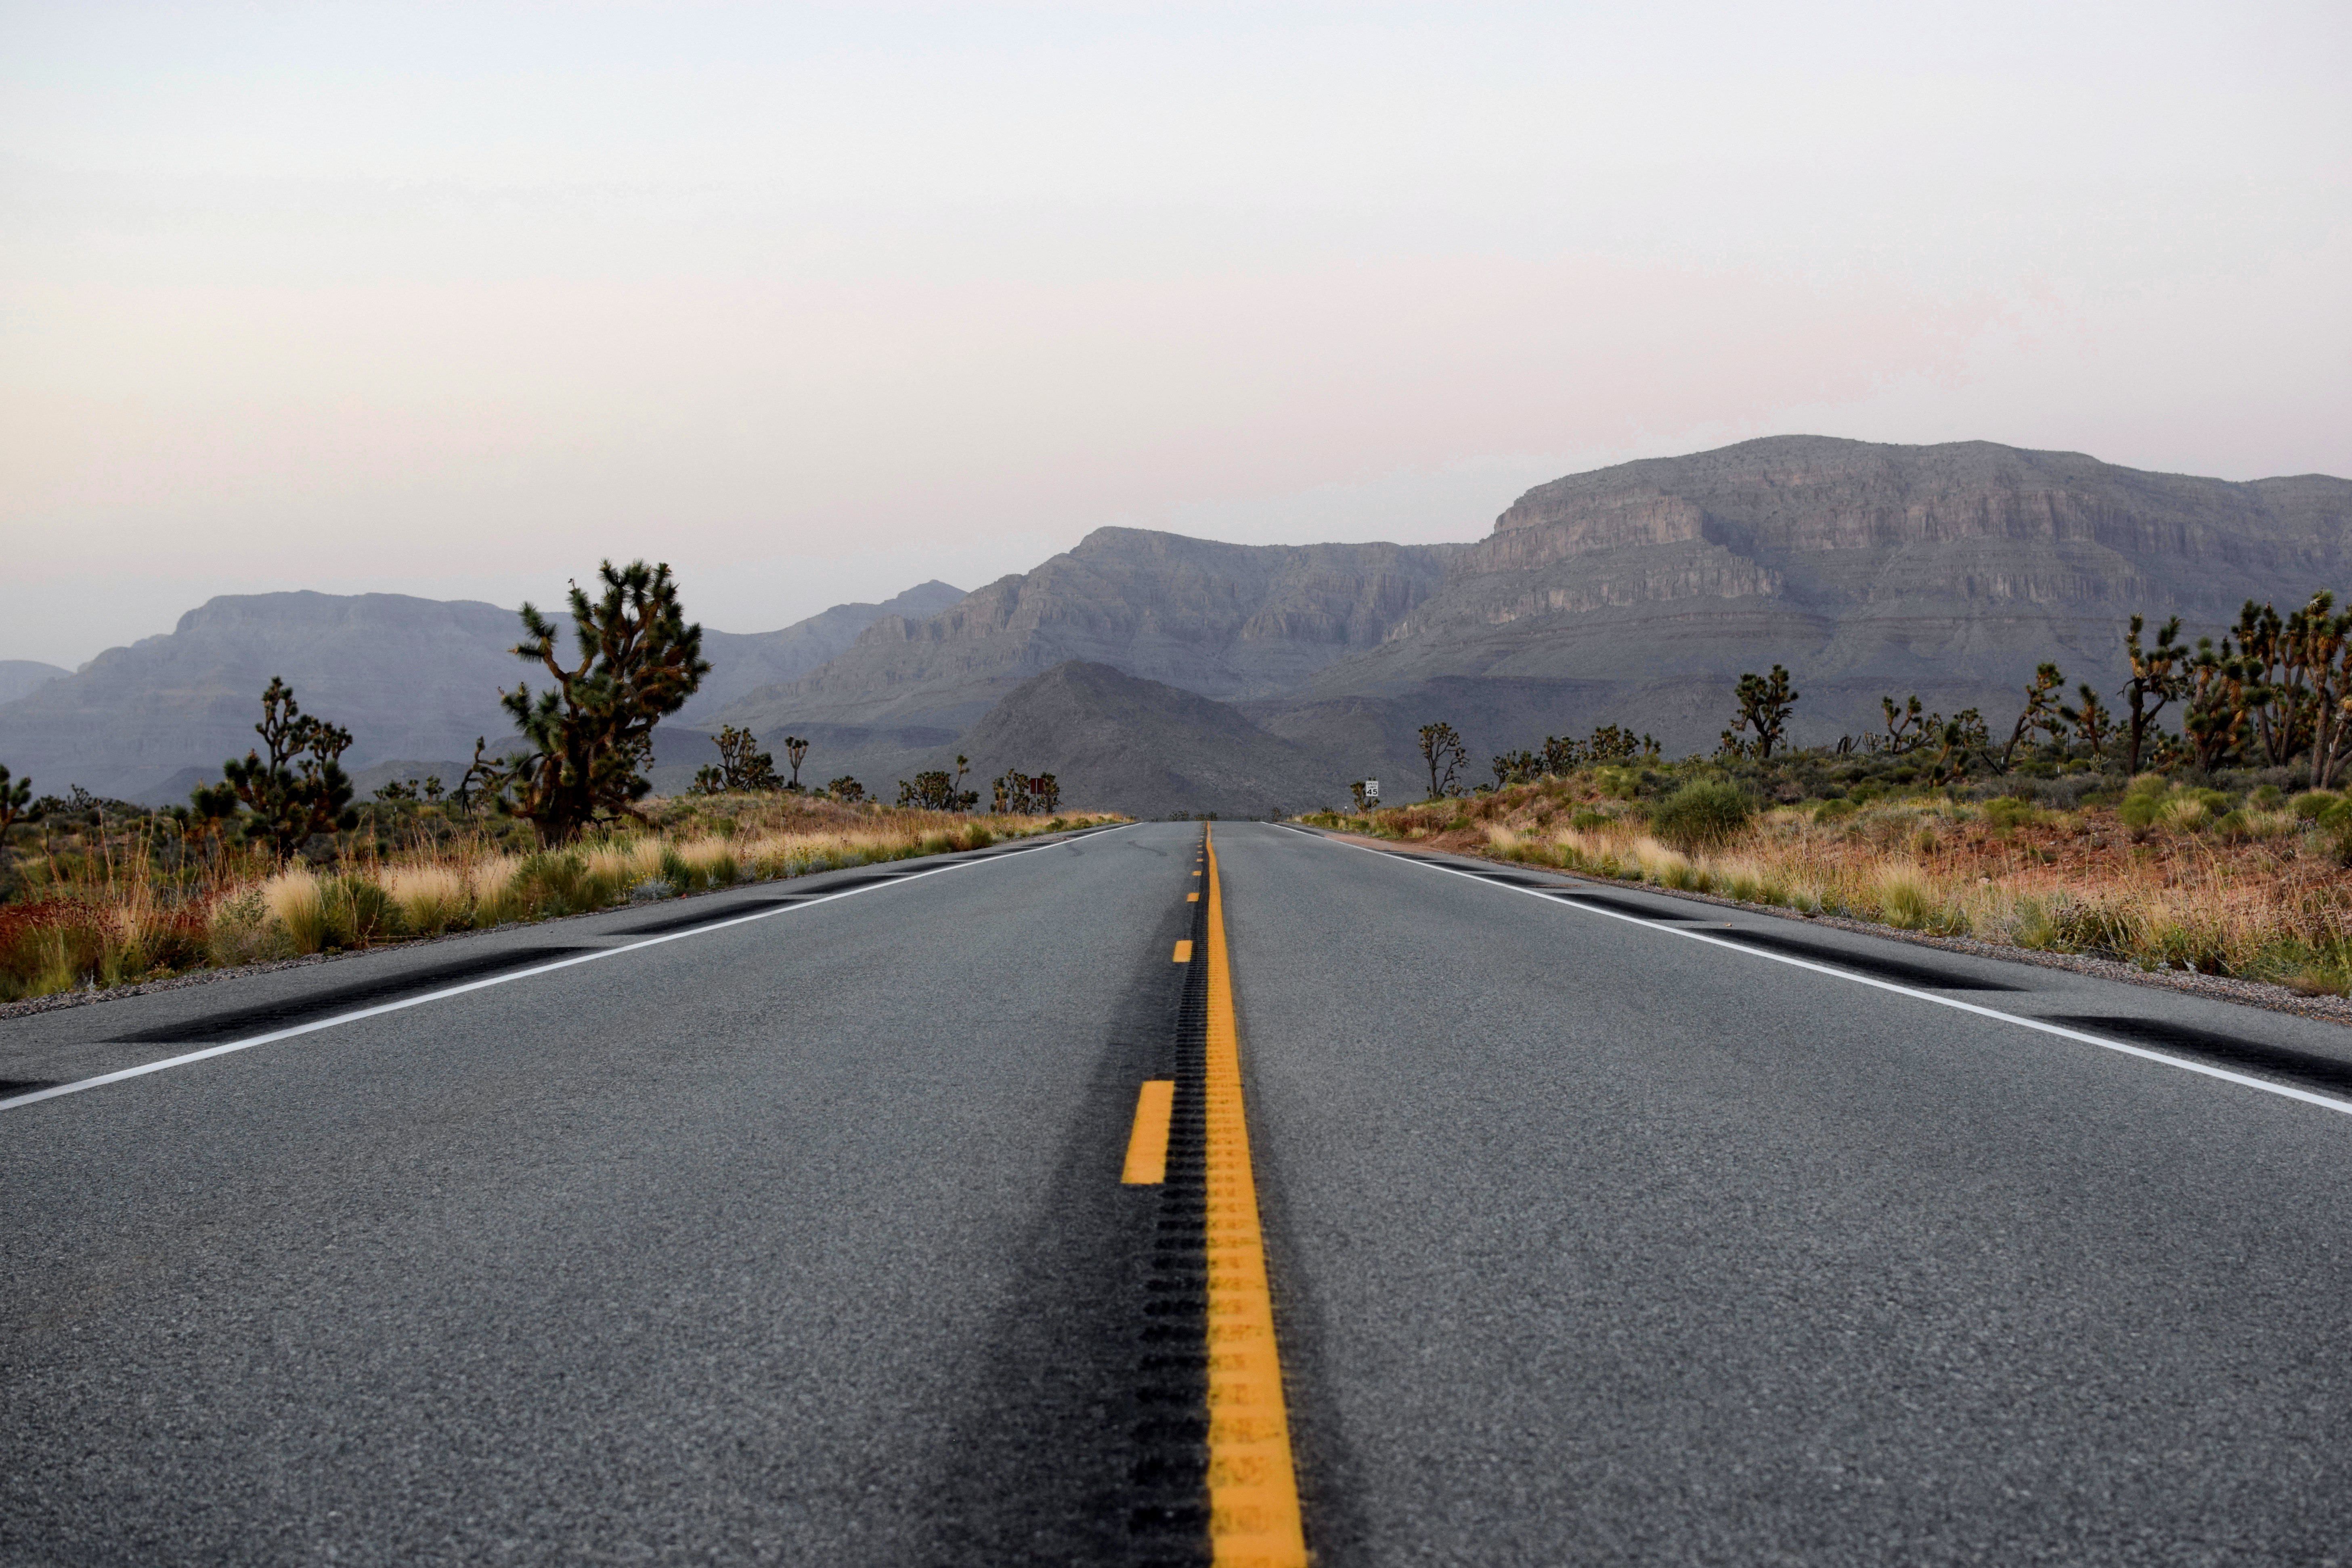
landscape, nature, grass, horizon, mountain, sky, road, morning, hill, highway, driving, asphalt, travel, drive, lane, road trip, infrastructure, mountain pass, road surface, atmospheric phenomenon, nonbuilding structure, controlled access highway